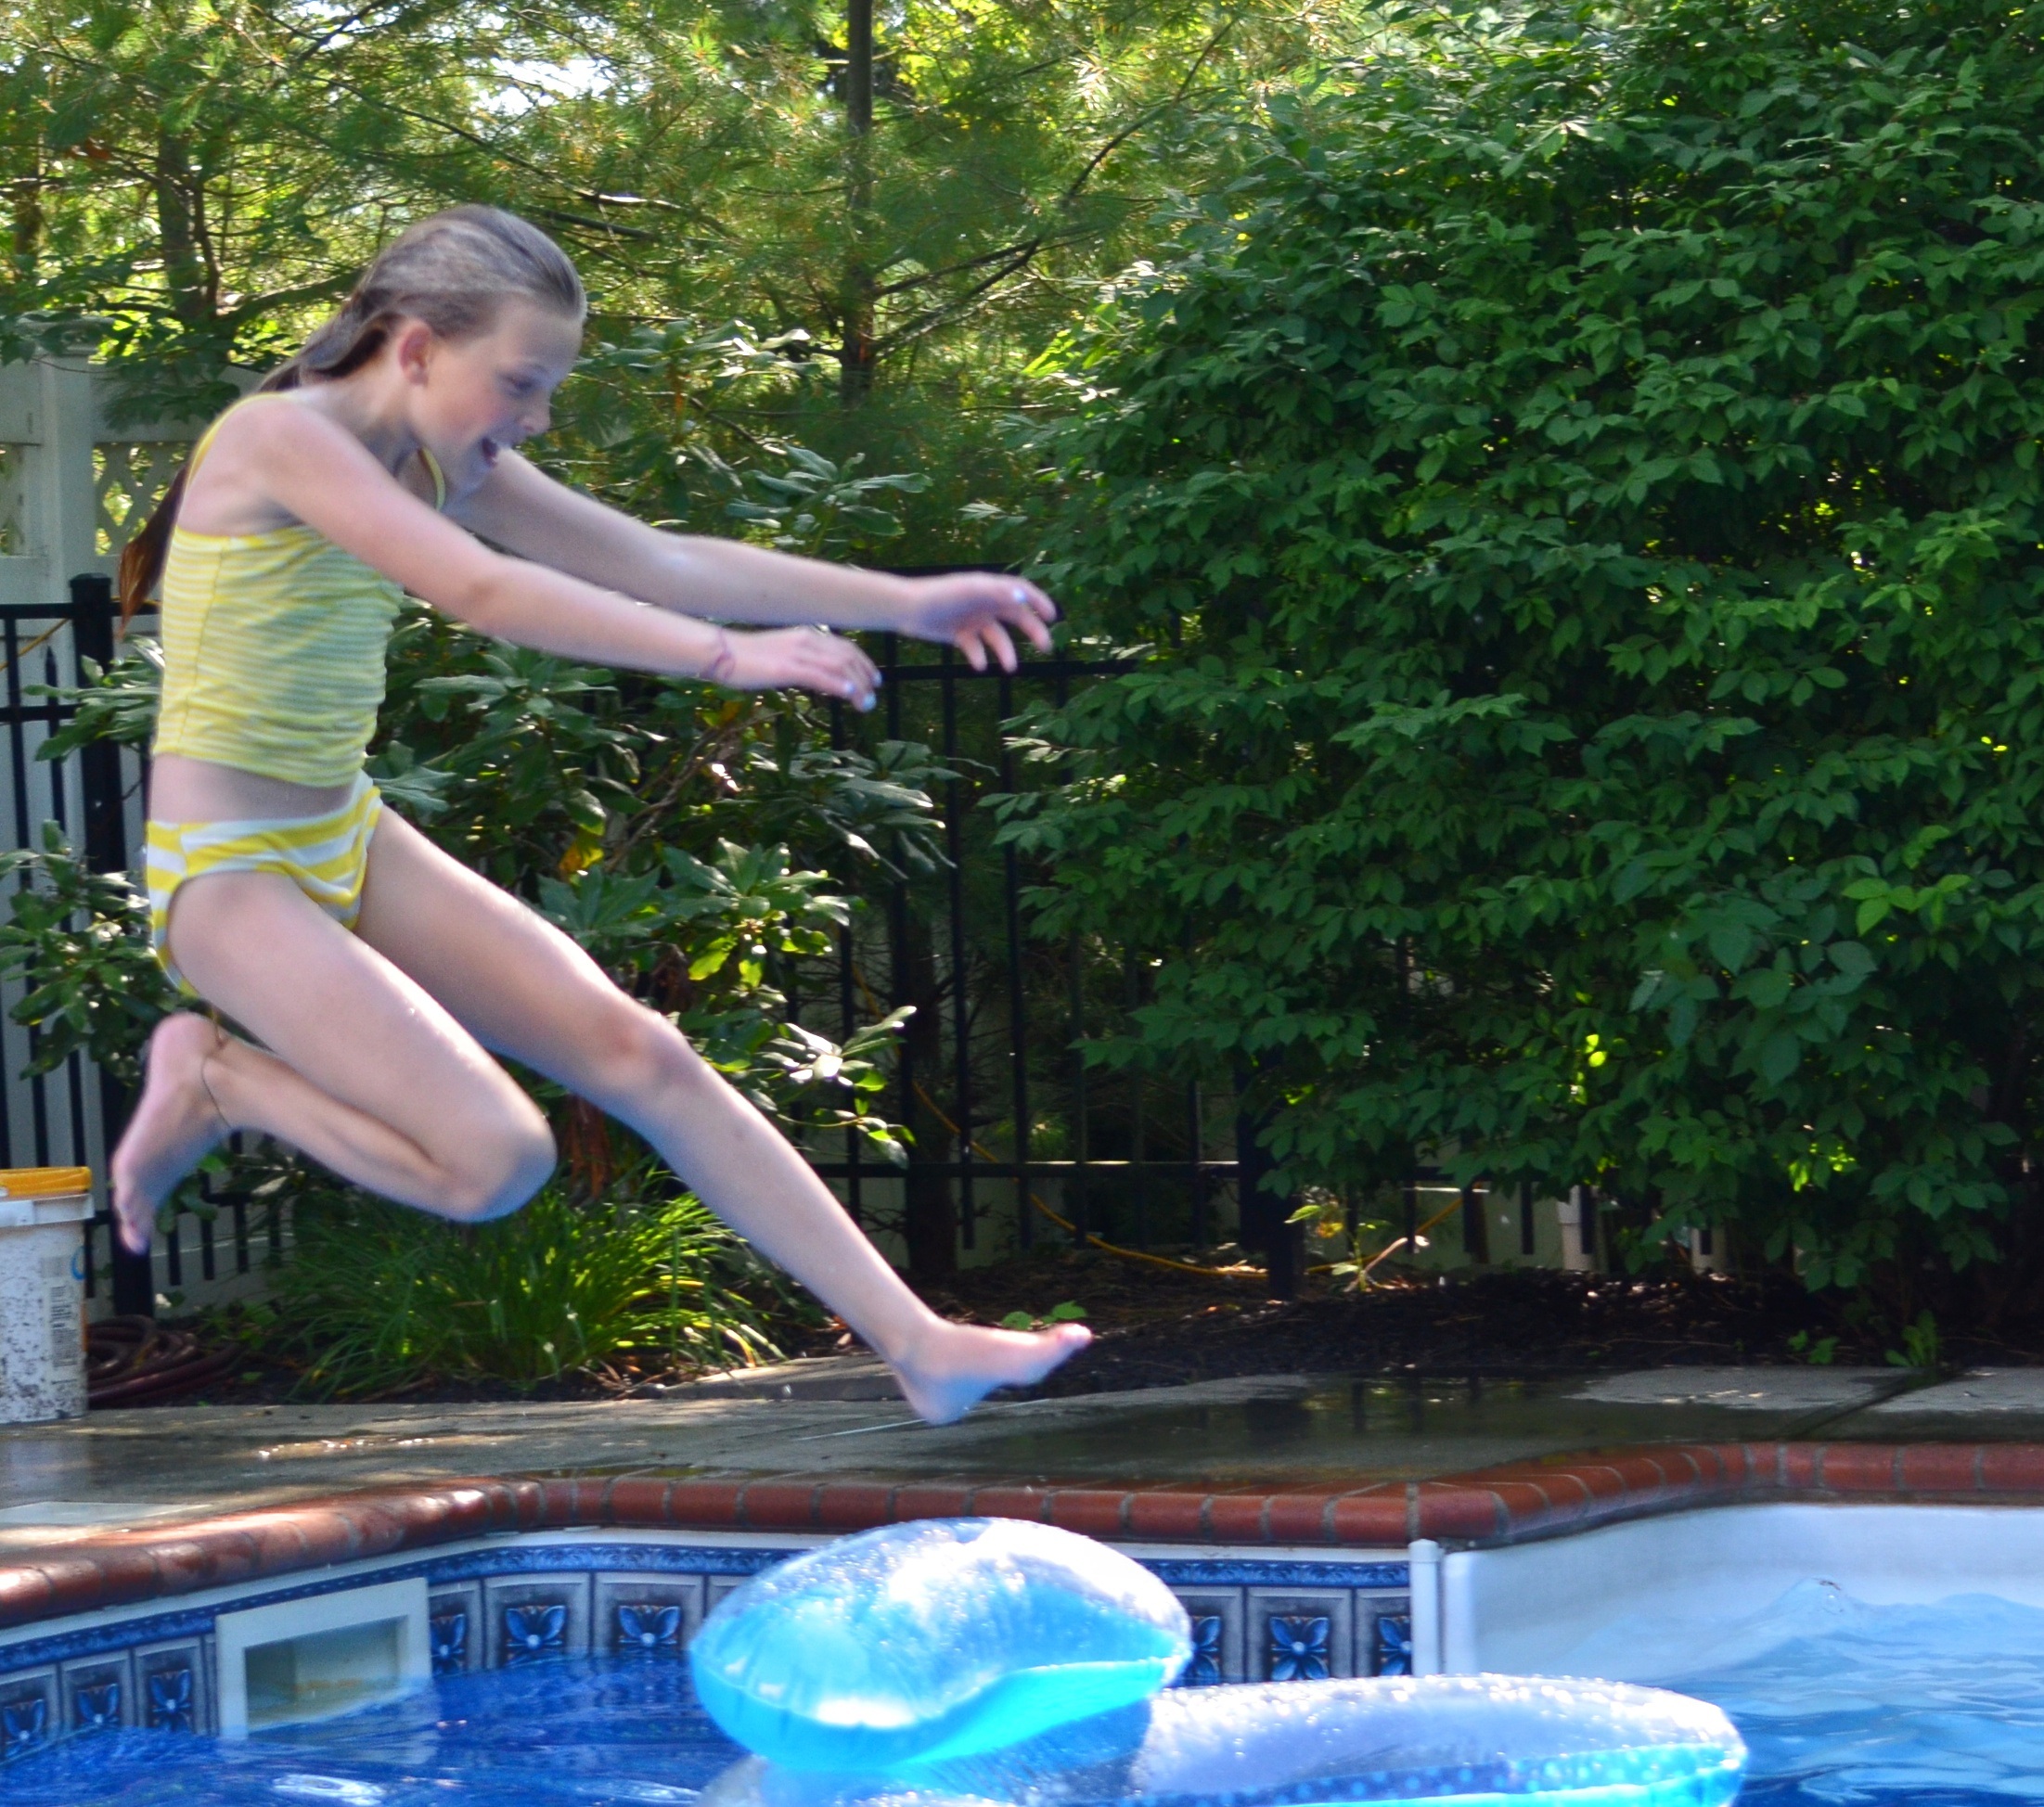
water, girl, play, kid, jump, summer, pool, swim, splash, swimming pool, backyard, child, playing, leisure, childhood, energy, fun, sports, water feature